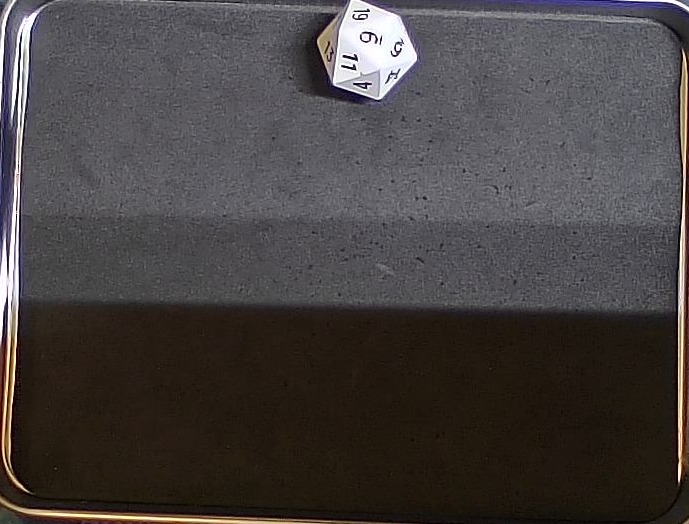
Dice in frame:
type: d20
value: 9
Label source: human
Face values trusted: yes